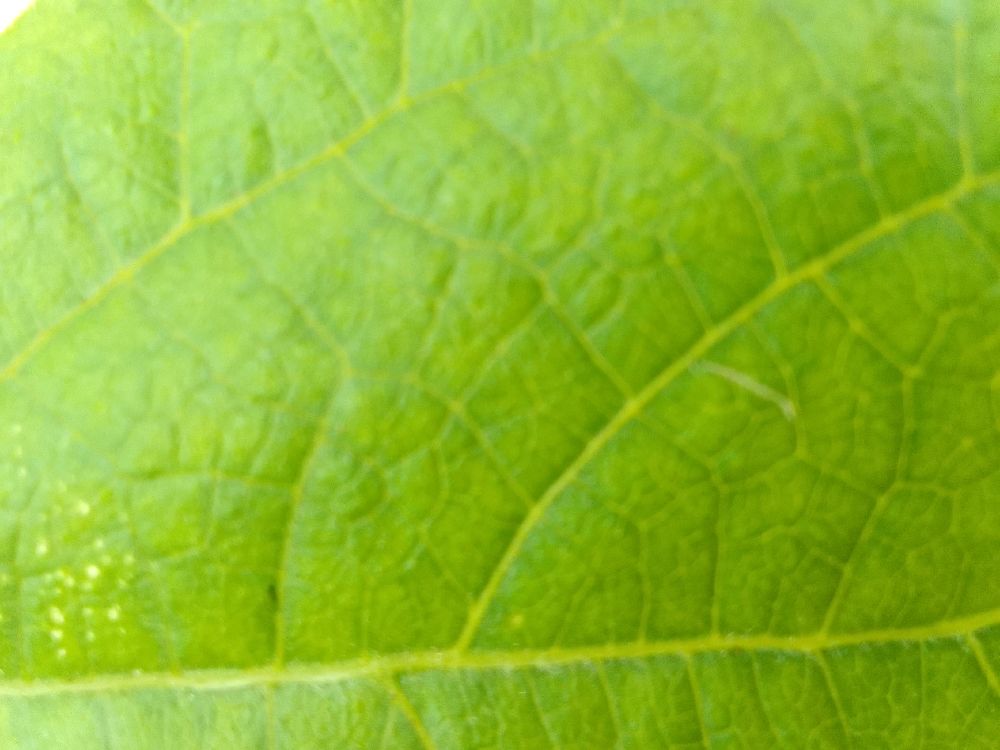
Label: healthy